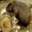
Label: beaver